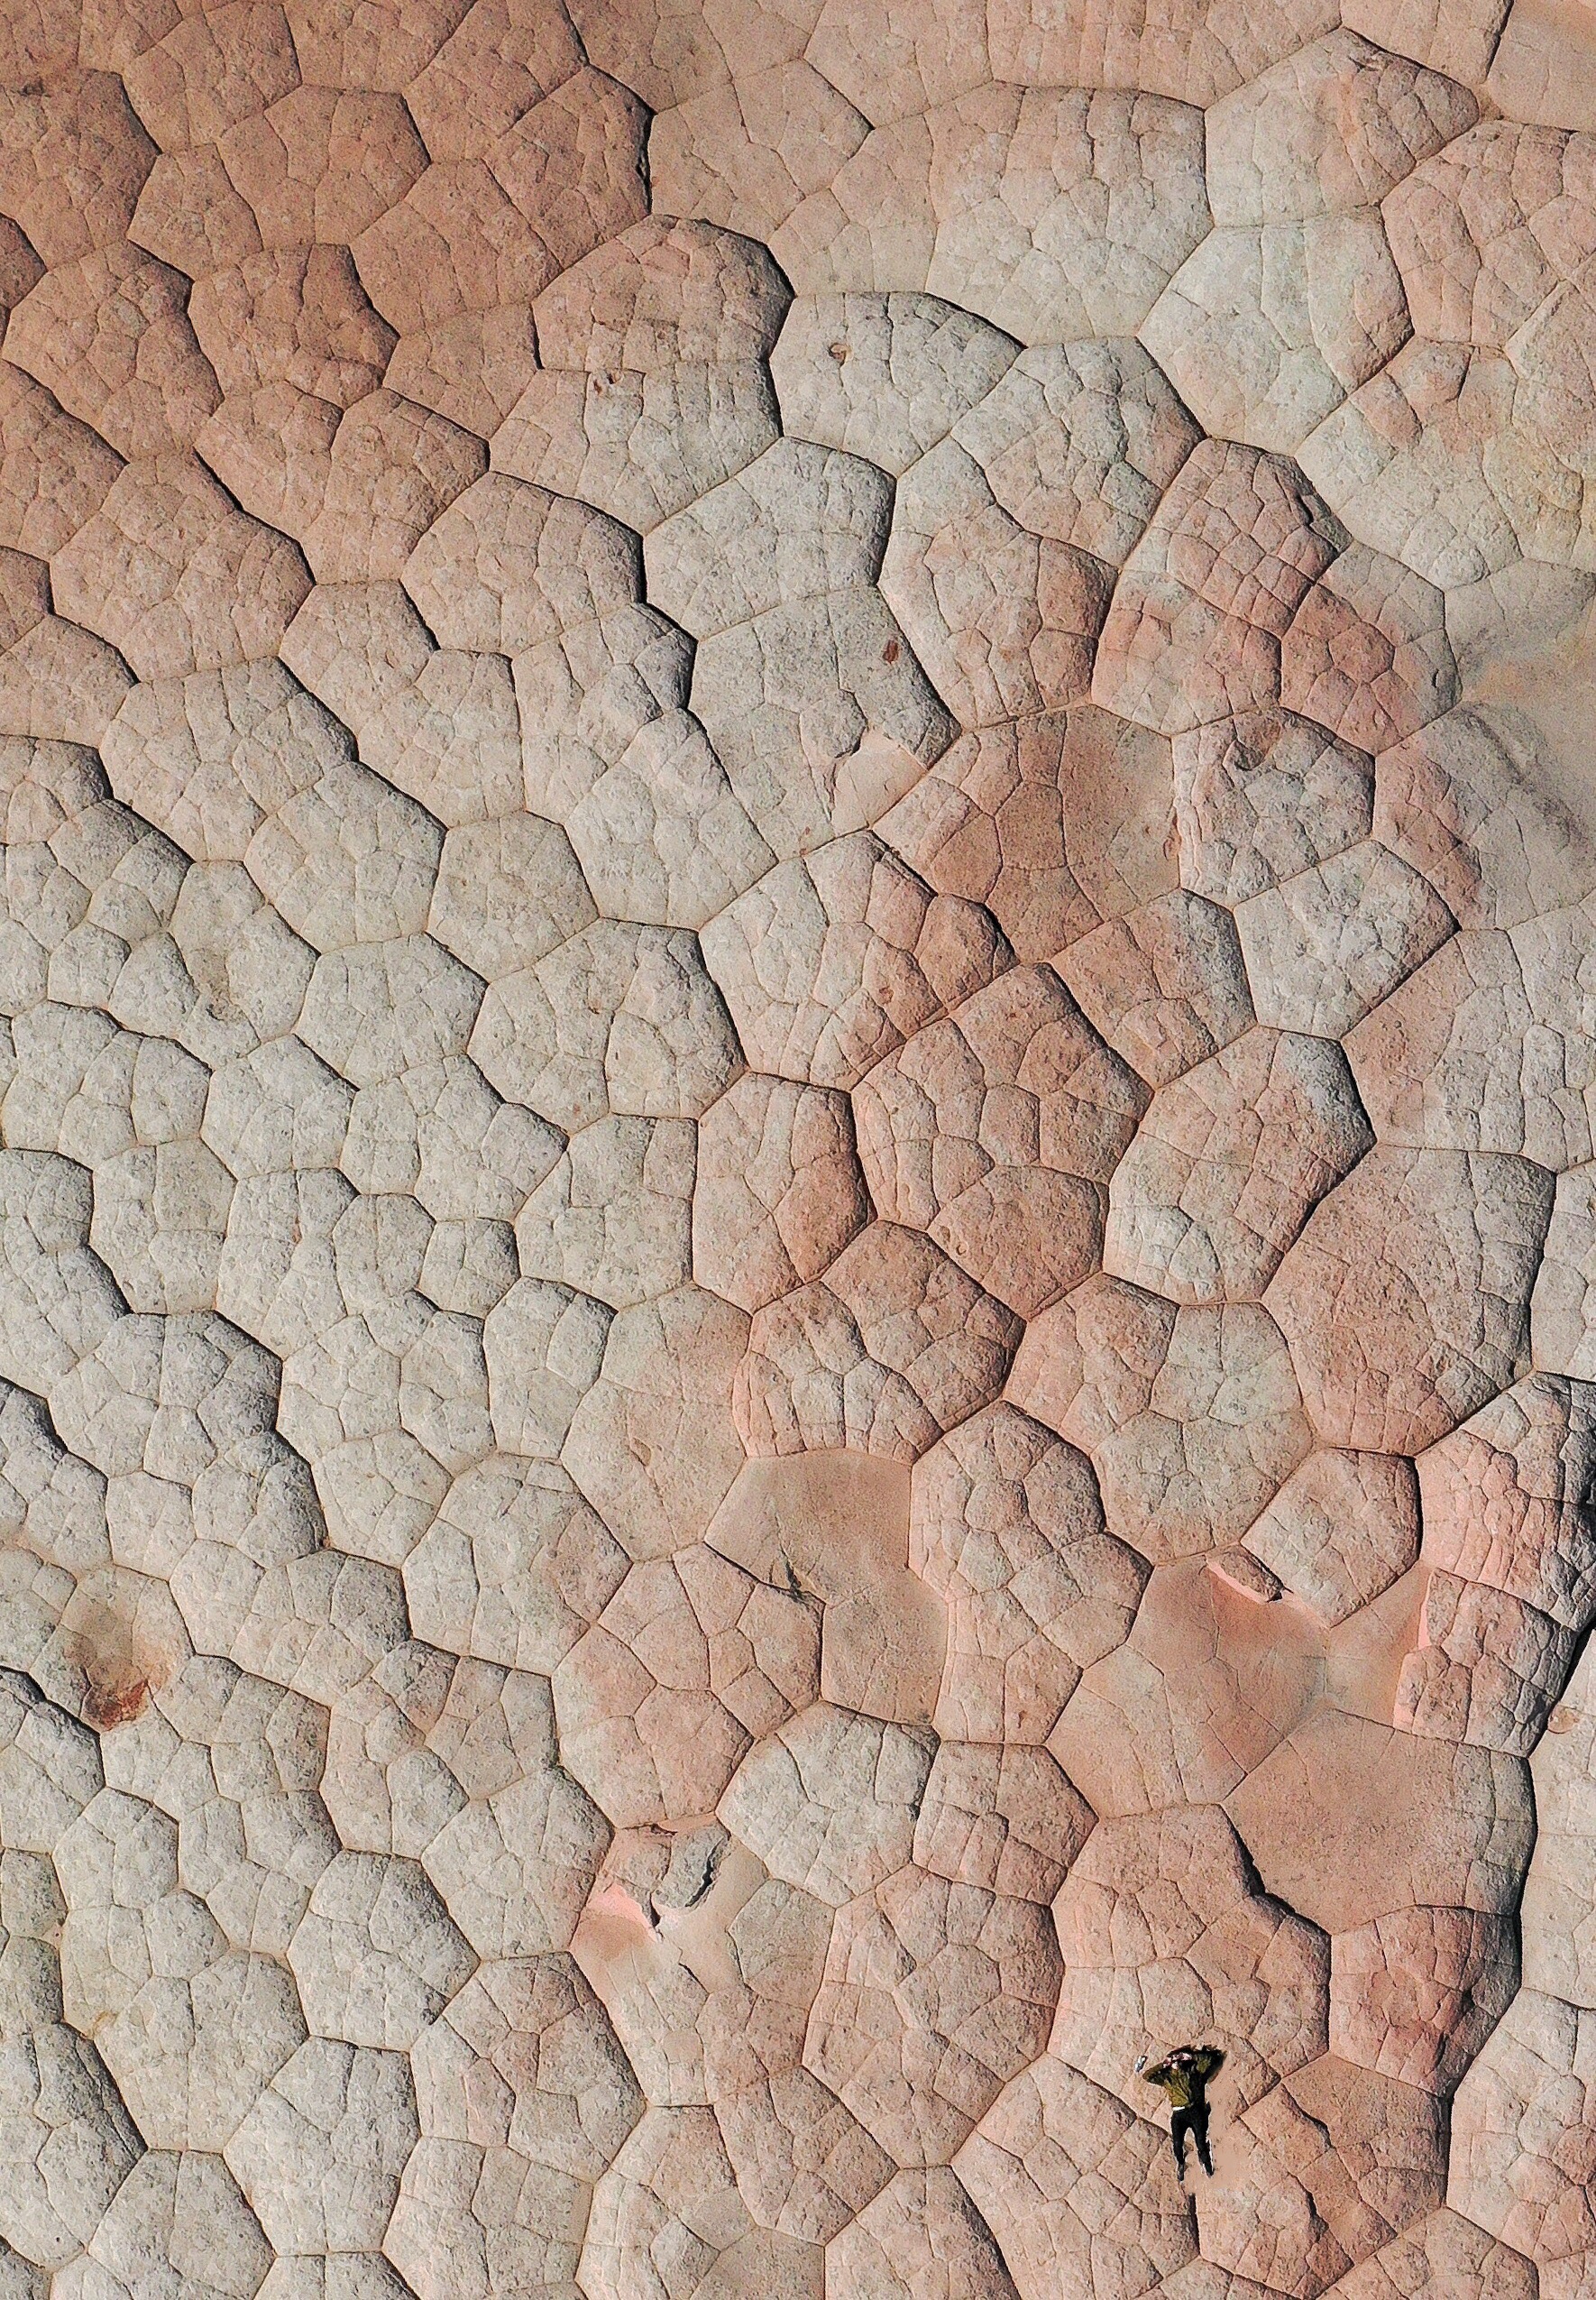
white, pocket, wall, soil, pattern, design, rock, drought, event, road surface, stone wall